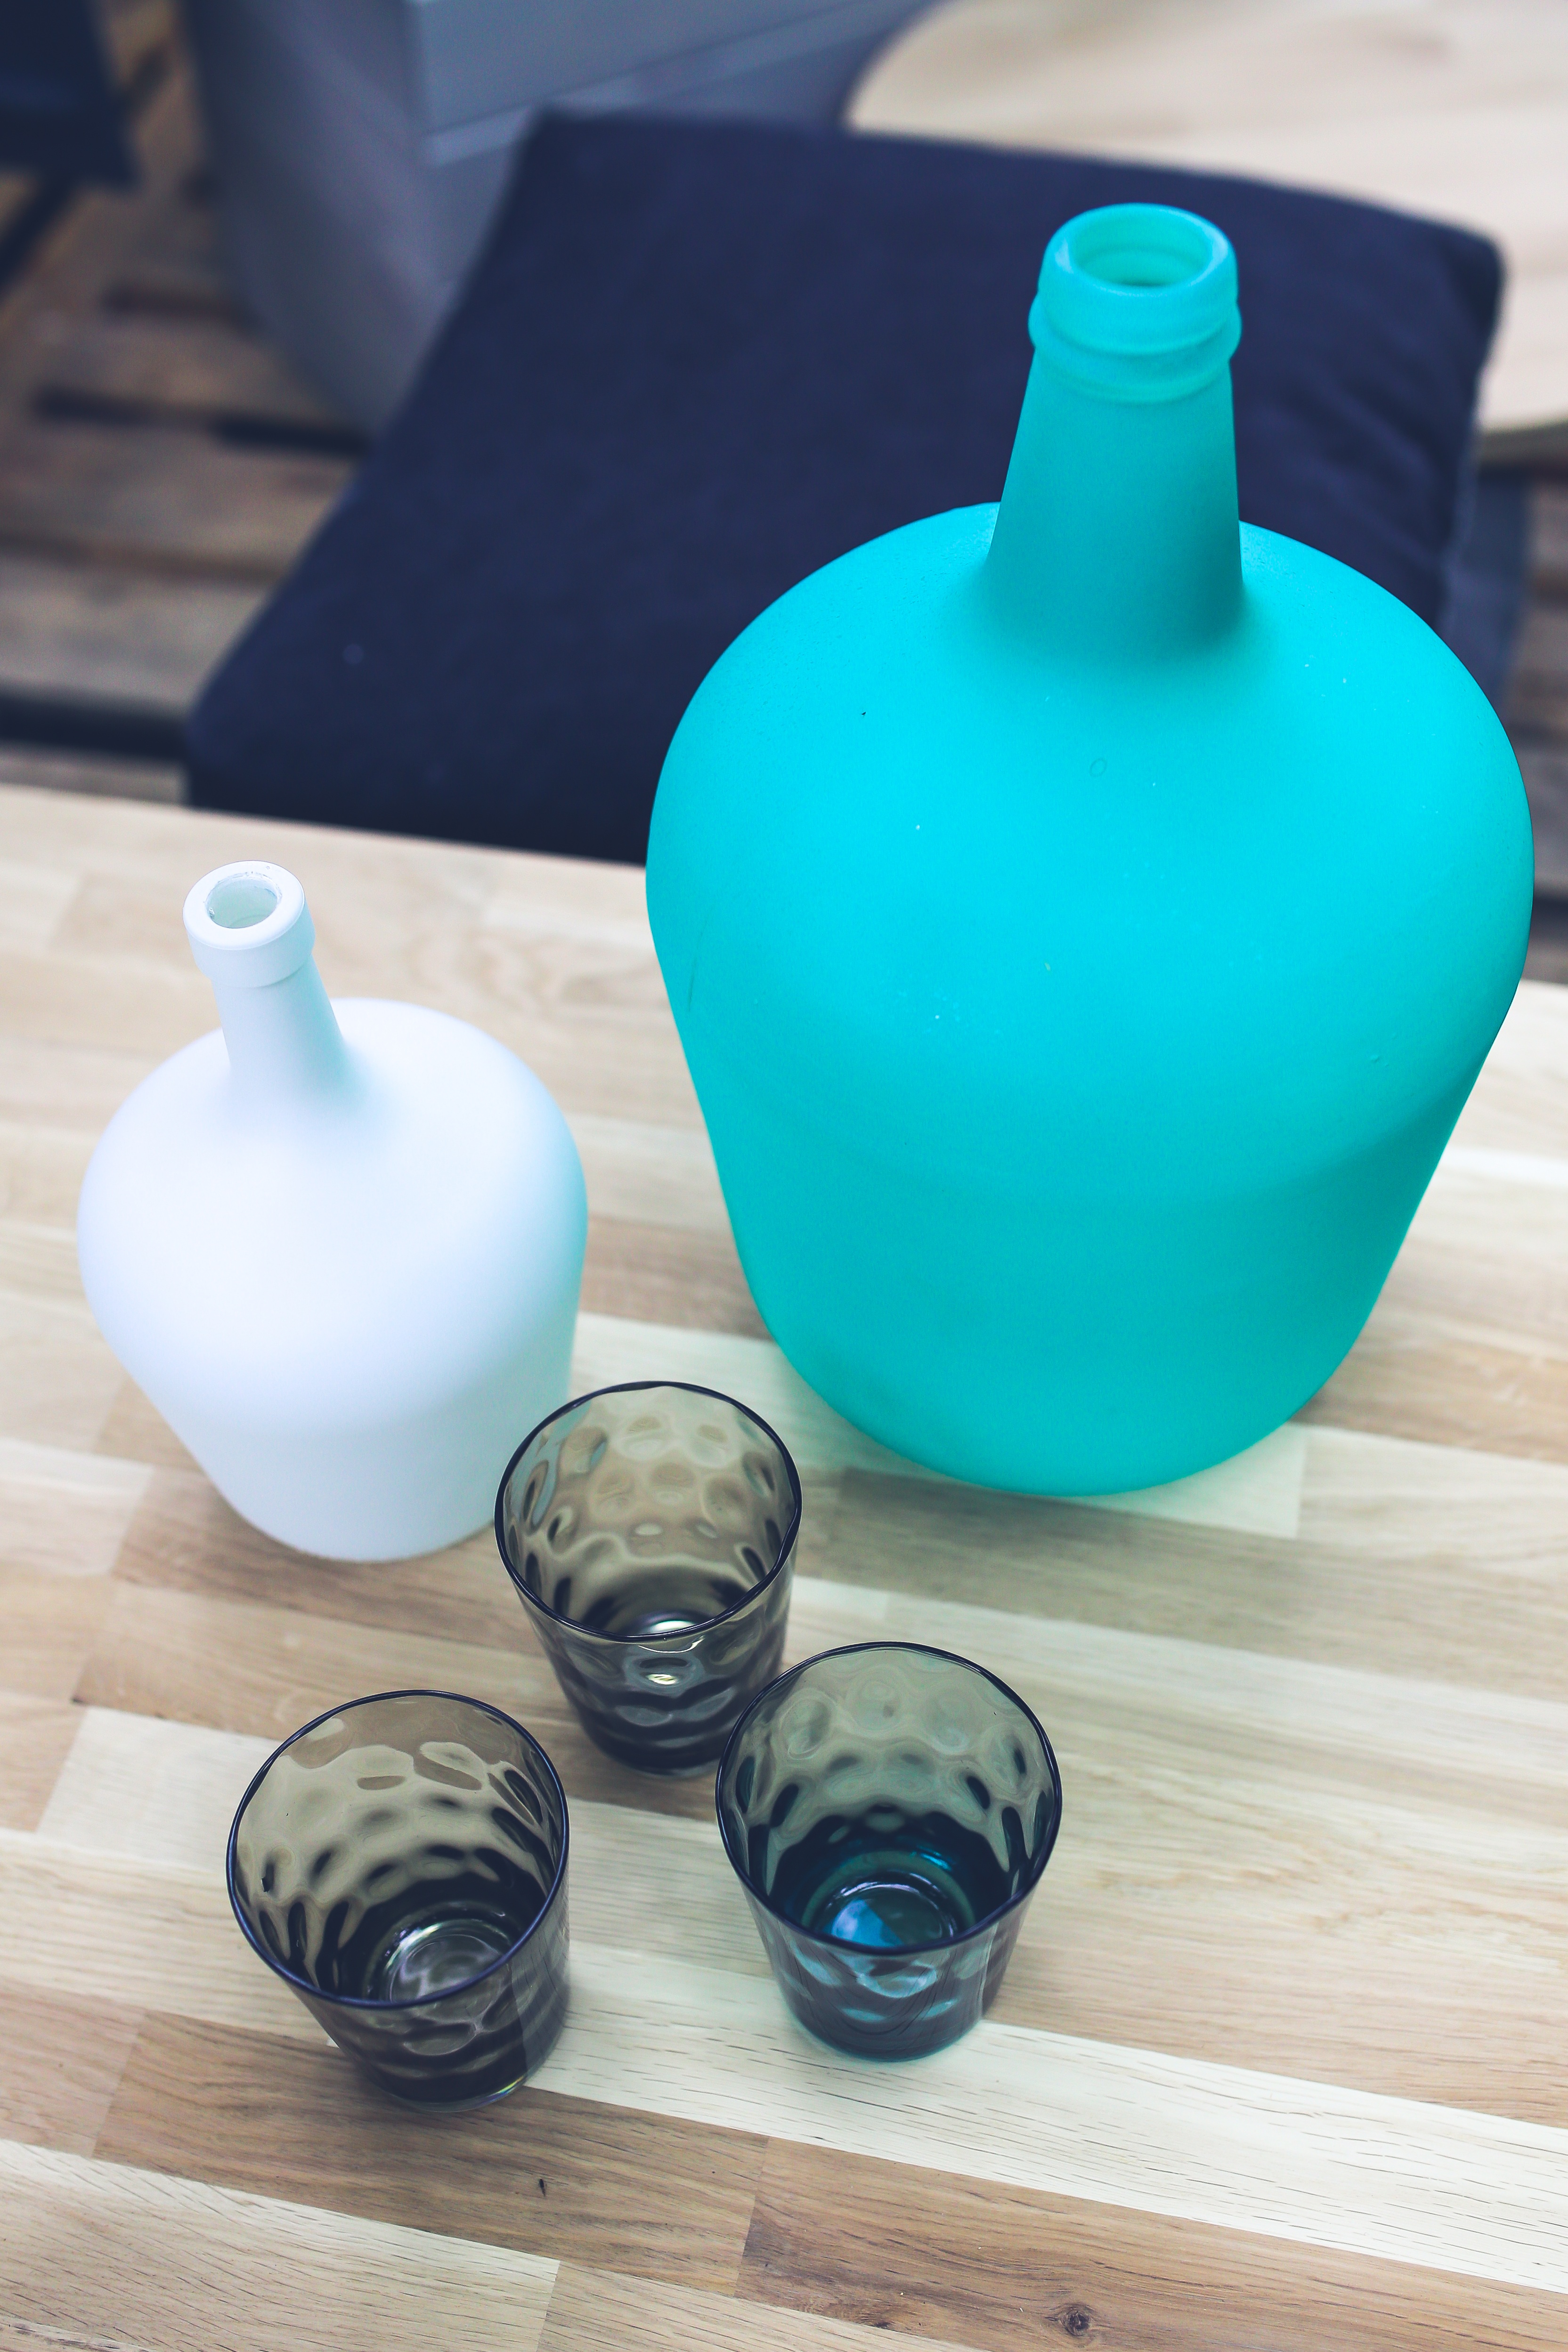
table, wood, white, glass, vase, green, ceramic, drink, bottle, blue, lighting, modern, material, art, turquoise, glasses, wooden, big, carafe, drinkware, applied art